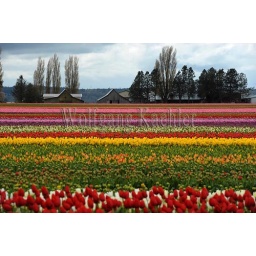
Usa, washington state, skagit valley, tulip town nursery, colorful tilip fields, barns in the background, overcast sky